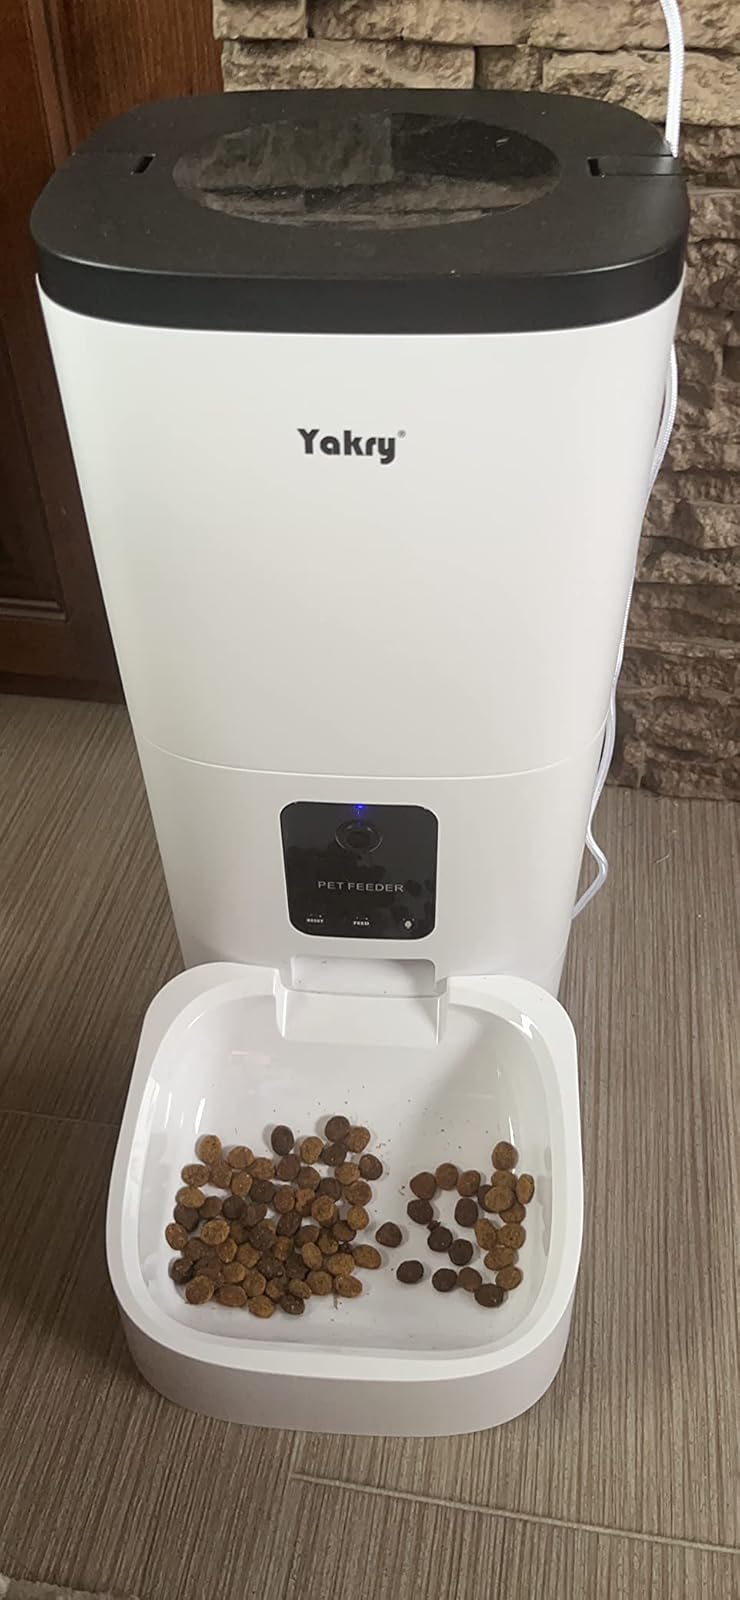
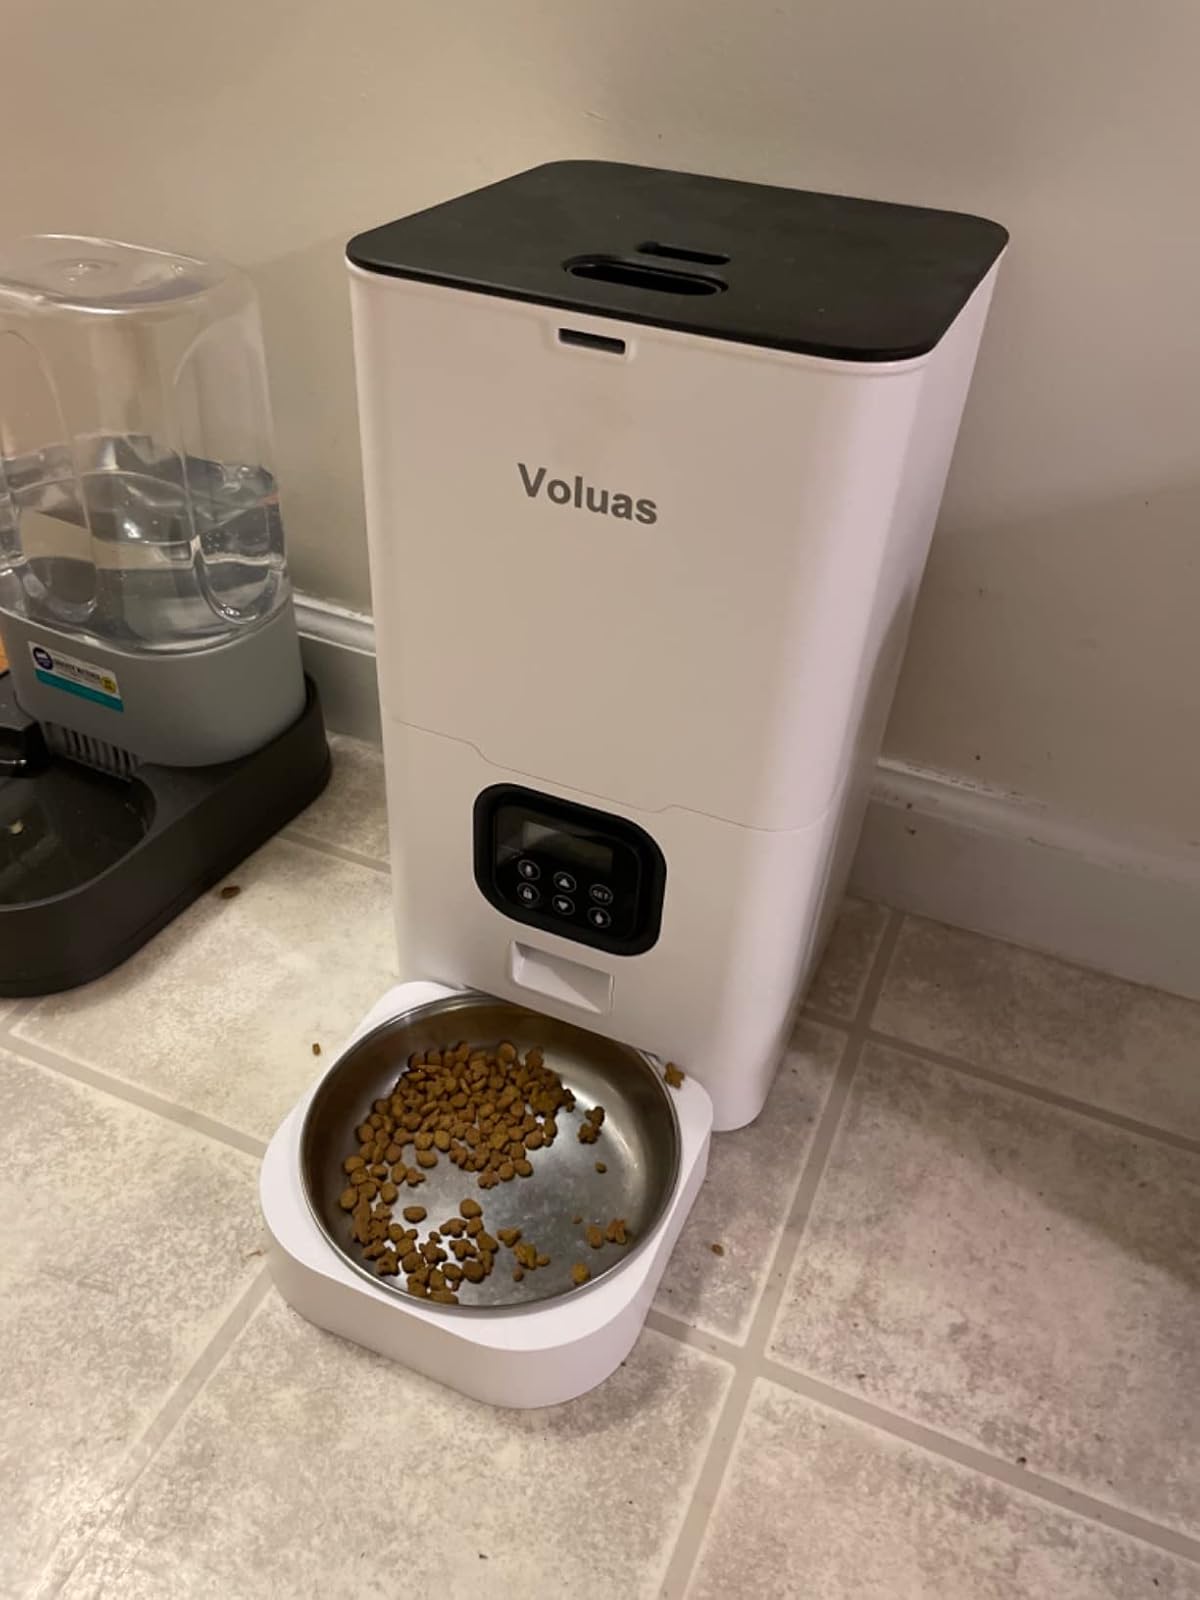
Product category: items_feeder
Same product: no